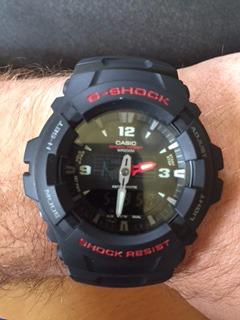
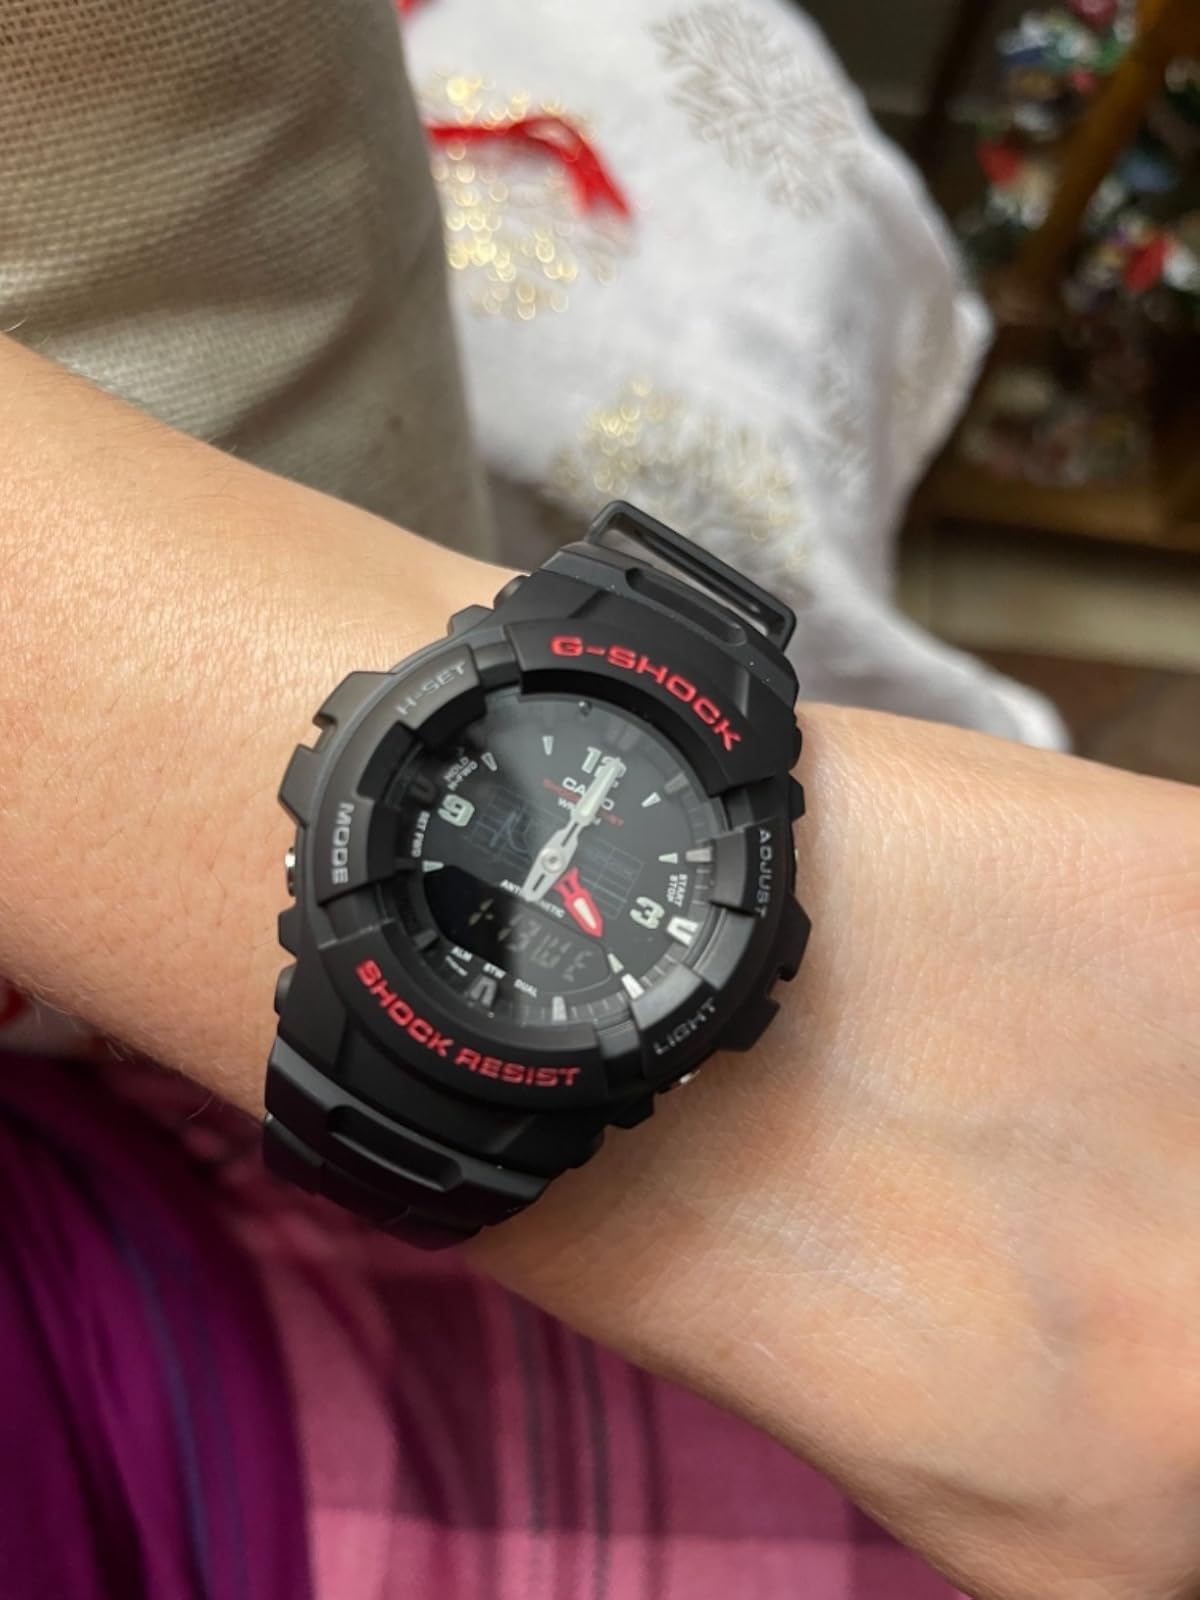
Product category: accessories_watch
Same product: yes